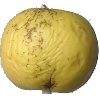
Label: Apple Golden 1